St. Paul's Episcopal Church (Walnut Creek, California)

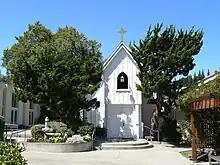
St. Paul's Chapel, completed in 1889 on Locust St., moved in 1950 to Trinity Ave.

St. Paul's Episcopal Church is a historic Episcopal parish located in Walnut Creek, California, in the Episcopal Diocese of California. The Carpenter Gothic style chapel of St. Paul's is the oldest church building in Walnut Creek. It is still used for regular Sunday and midweek services including small weddings and memorial services. The Walnut Creek Historical Society named the chapel of St. Paul's a historical building.